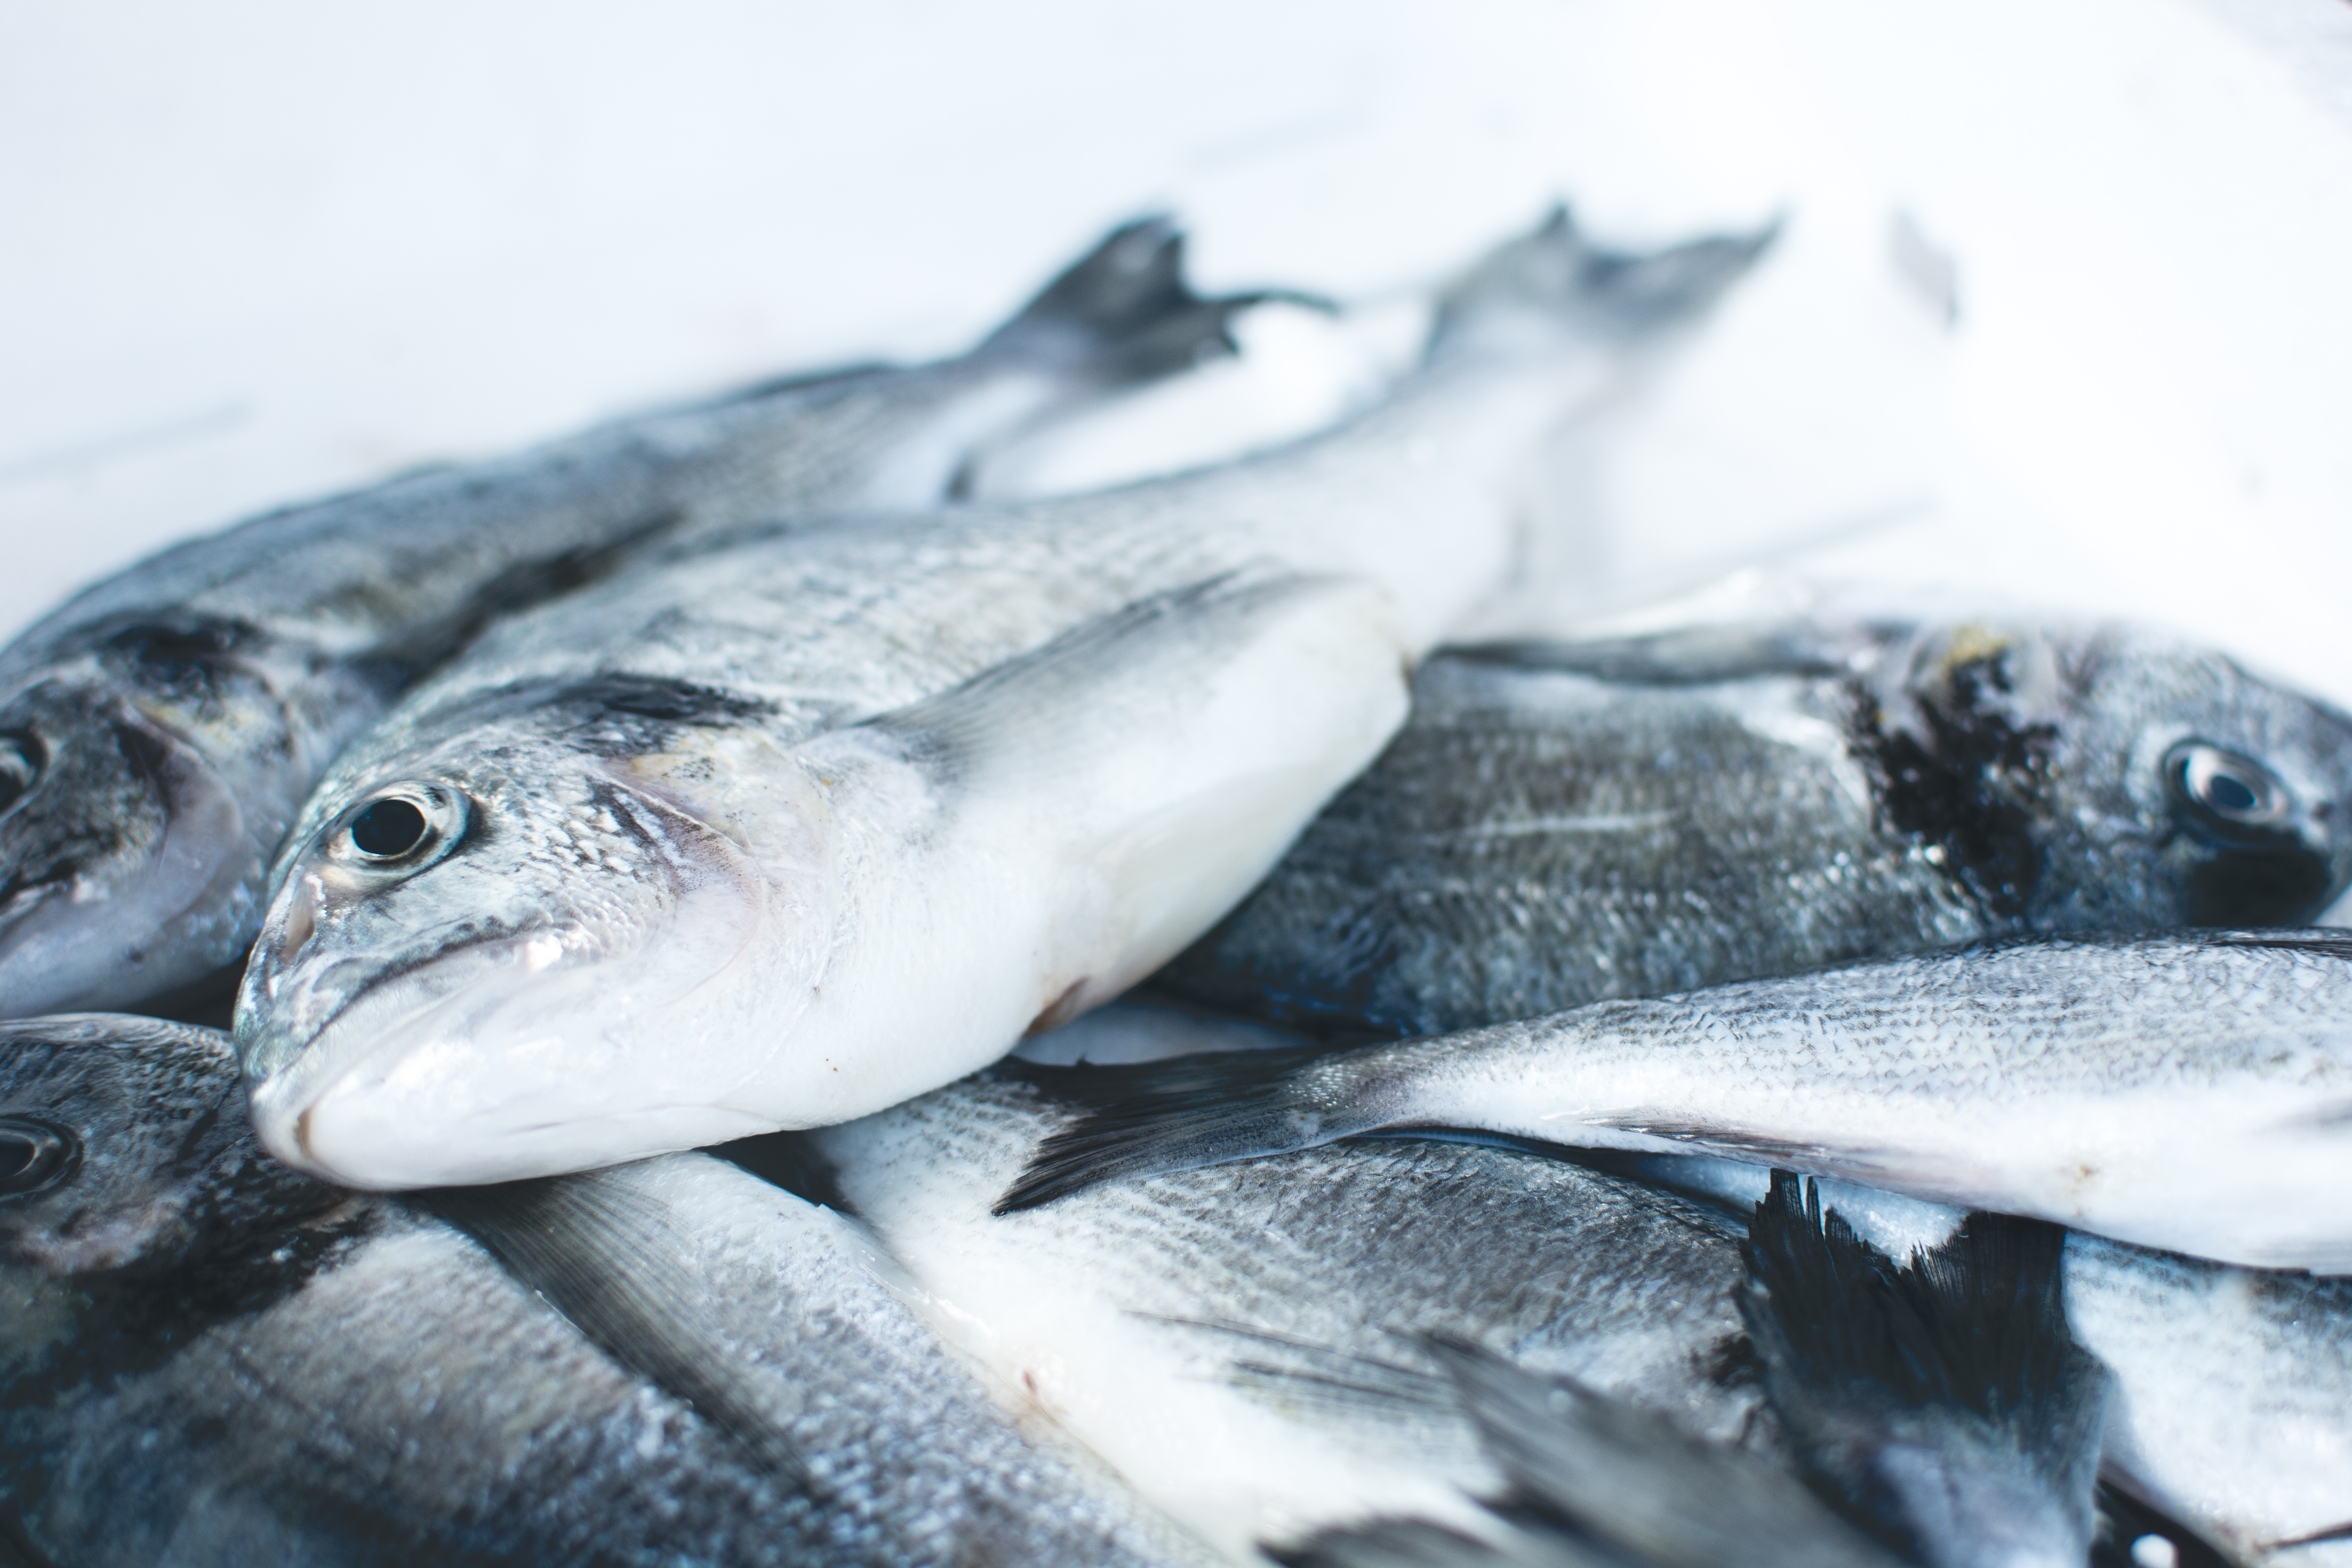
fish, fish products, oily fish, seafood, herring, sardine, forage fish, capelin, bony fish, salted fish, milkfish